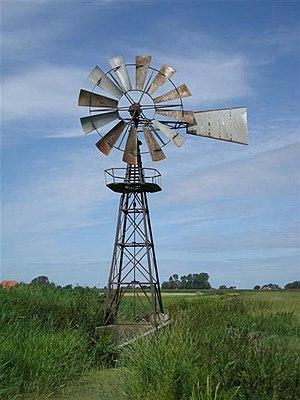
Cet article recense les moulins à vent de la province de Frise, aux Pays-Bas.